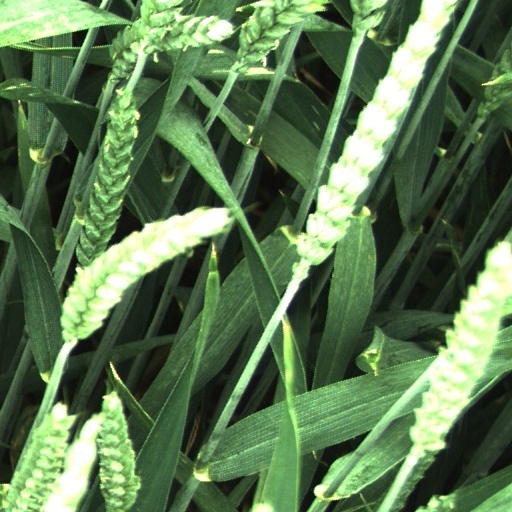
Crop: wheat